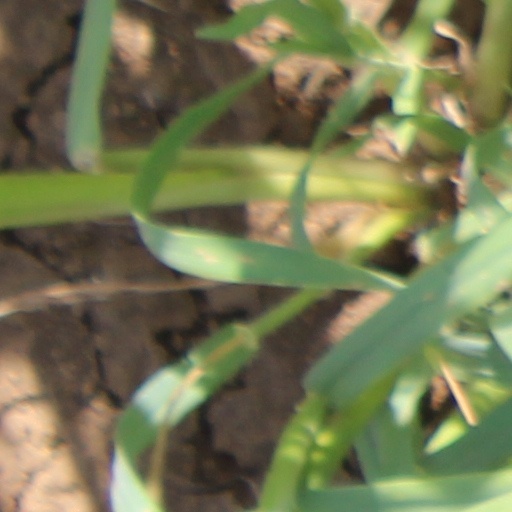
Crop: wheat